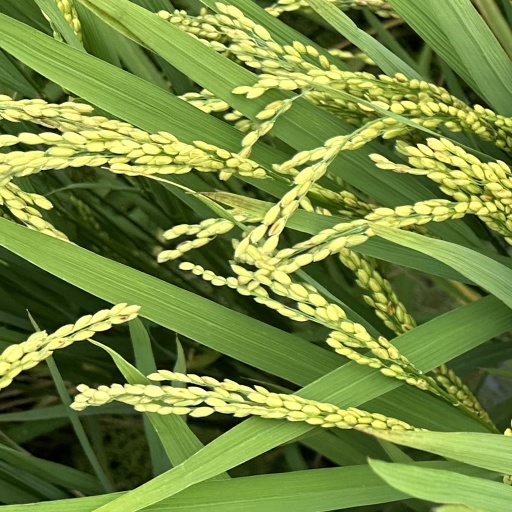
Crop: rice